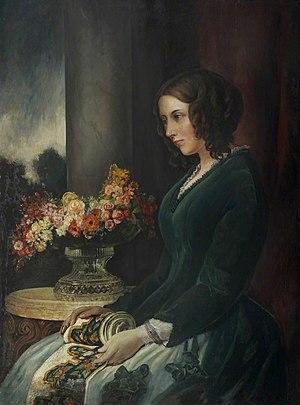
Charles John Huffam Dickens, né à Landport, près de Portsmouth, dans le Hampshire, comté de la côte sud de l'Angleterre, le 7 février 1812 et mort à Gad's Hill Place à Higham dans le Kent, le 9 juin 1870, est considéré comme le plus grand romancier de l'époque victorienne. Dès ses premiers écrits, il est devenu immensément célèbre, sa popularité ne cessant de croître au fil de ses publications.
Catherine Thompson Hogarth dite « Kate », a été l'épouse de l'écrivain anglais Charles Dickens, avec lequel elle a eu dix enfants.